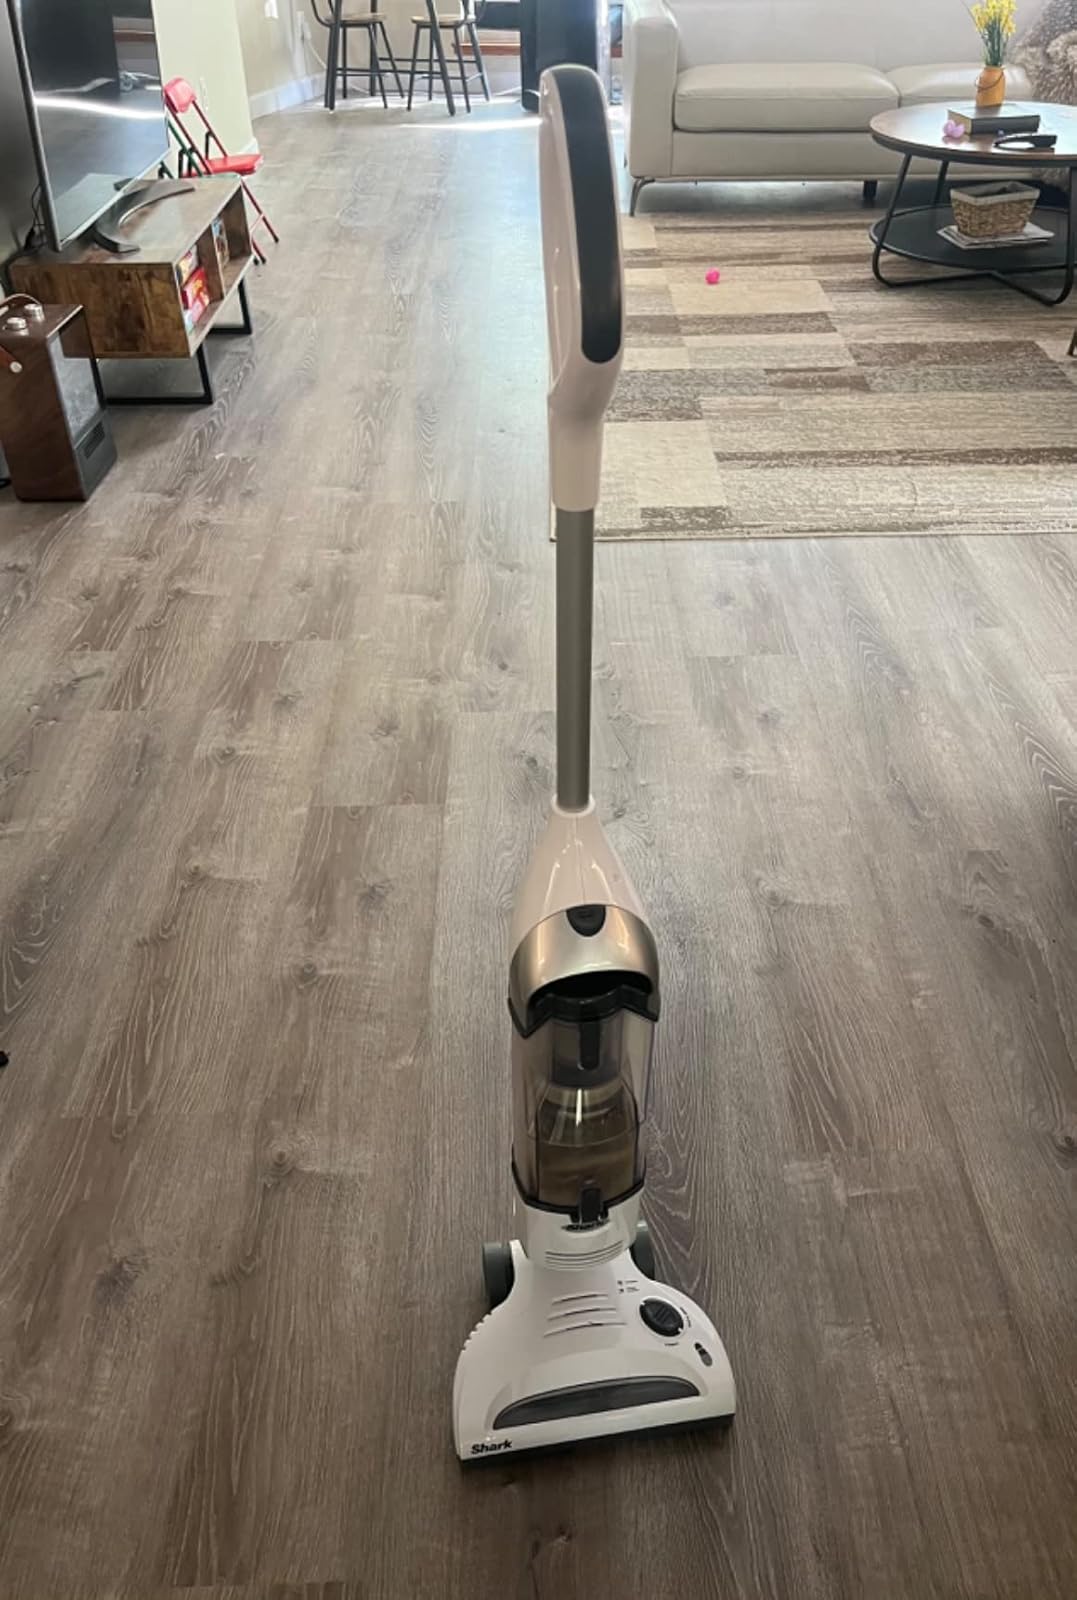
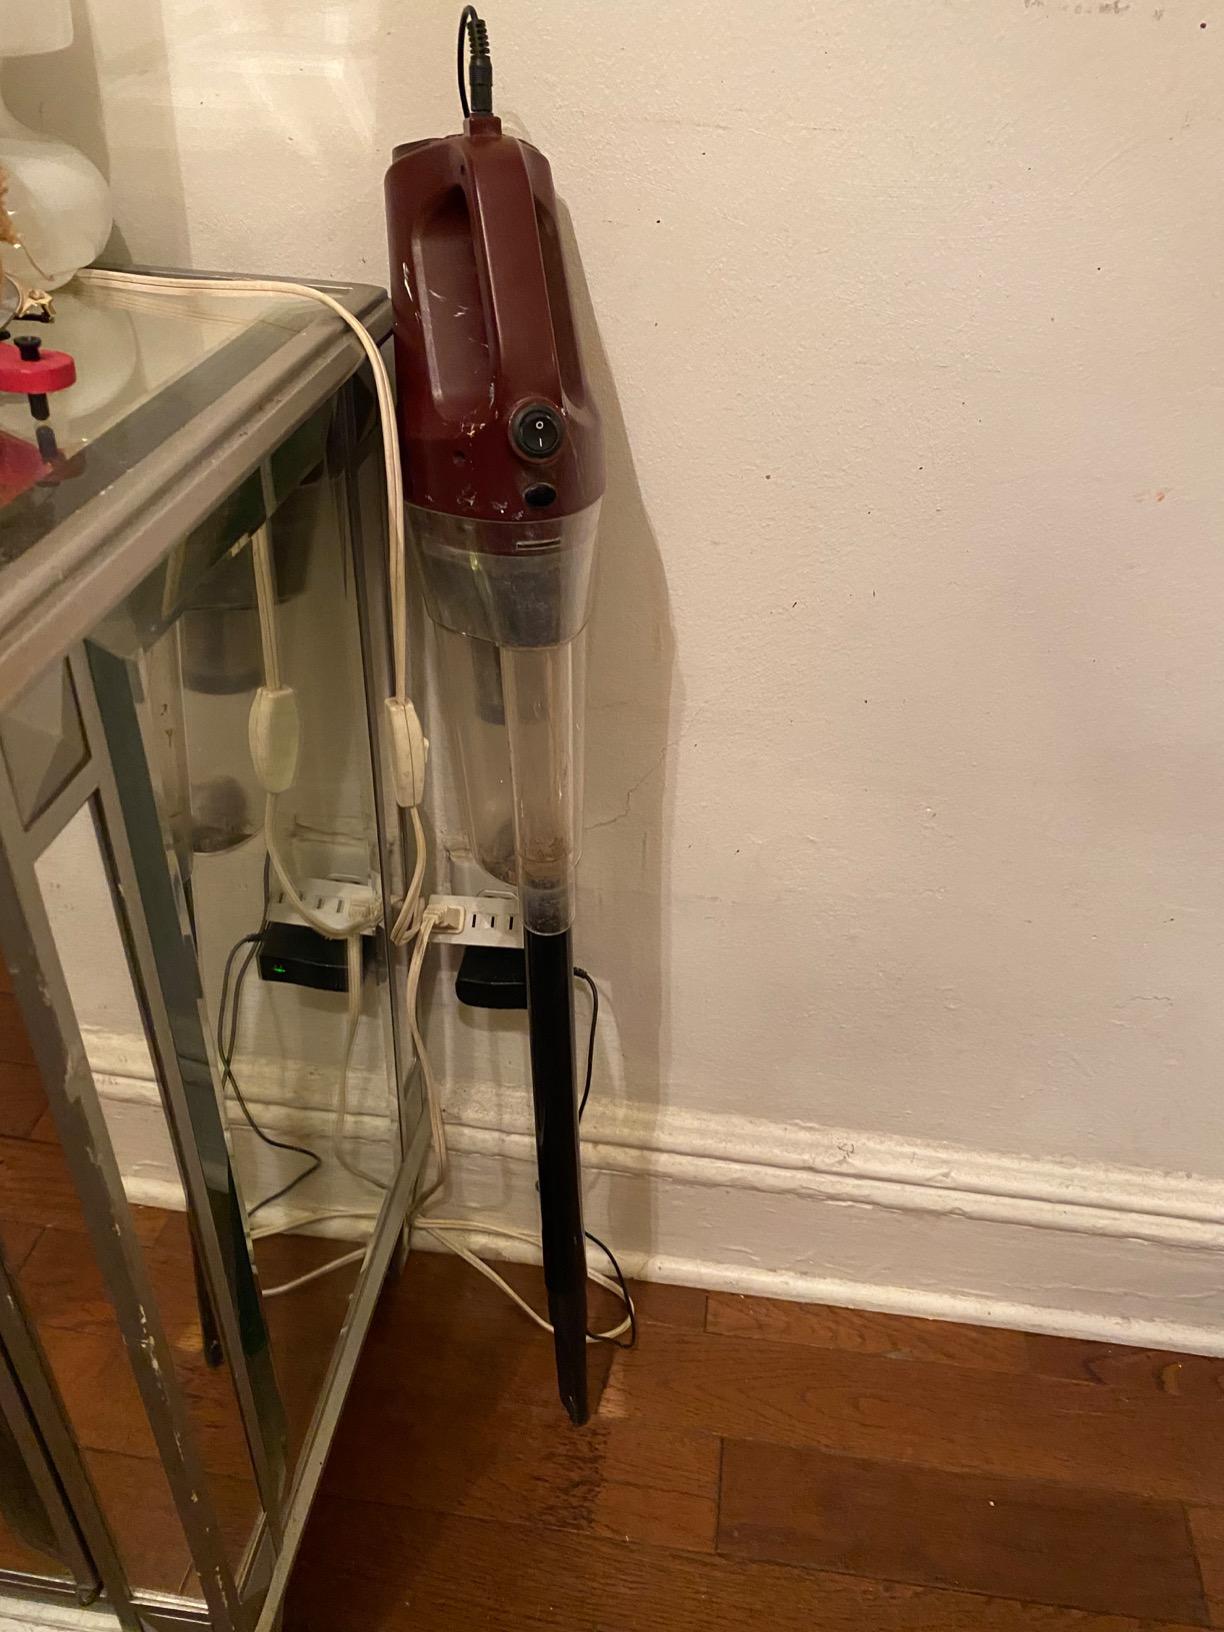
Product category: items_vacuum
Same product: no